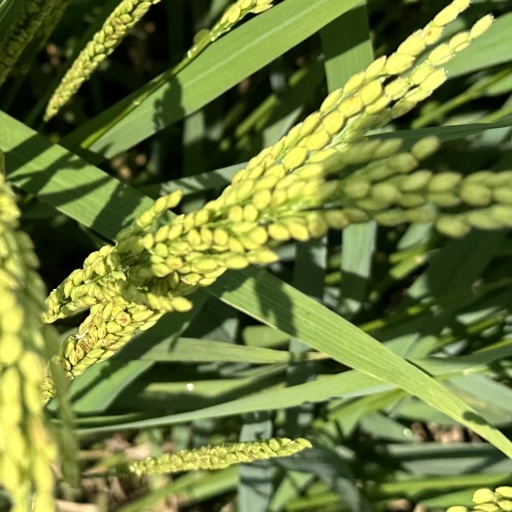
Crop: rice